Sponson

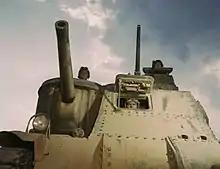
The sponson-mounted main gun (left) of an M3 Lee tank

On flying boatsas first patented by Claudius Dornier and first used on the "Kaiserliche Marine"s German World War I flying boat, the Zeppelin-Lindau Rs.IVa sponson can help extend the hull higher in the water, reducing drag and providing additional lift when the plane is taking off.